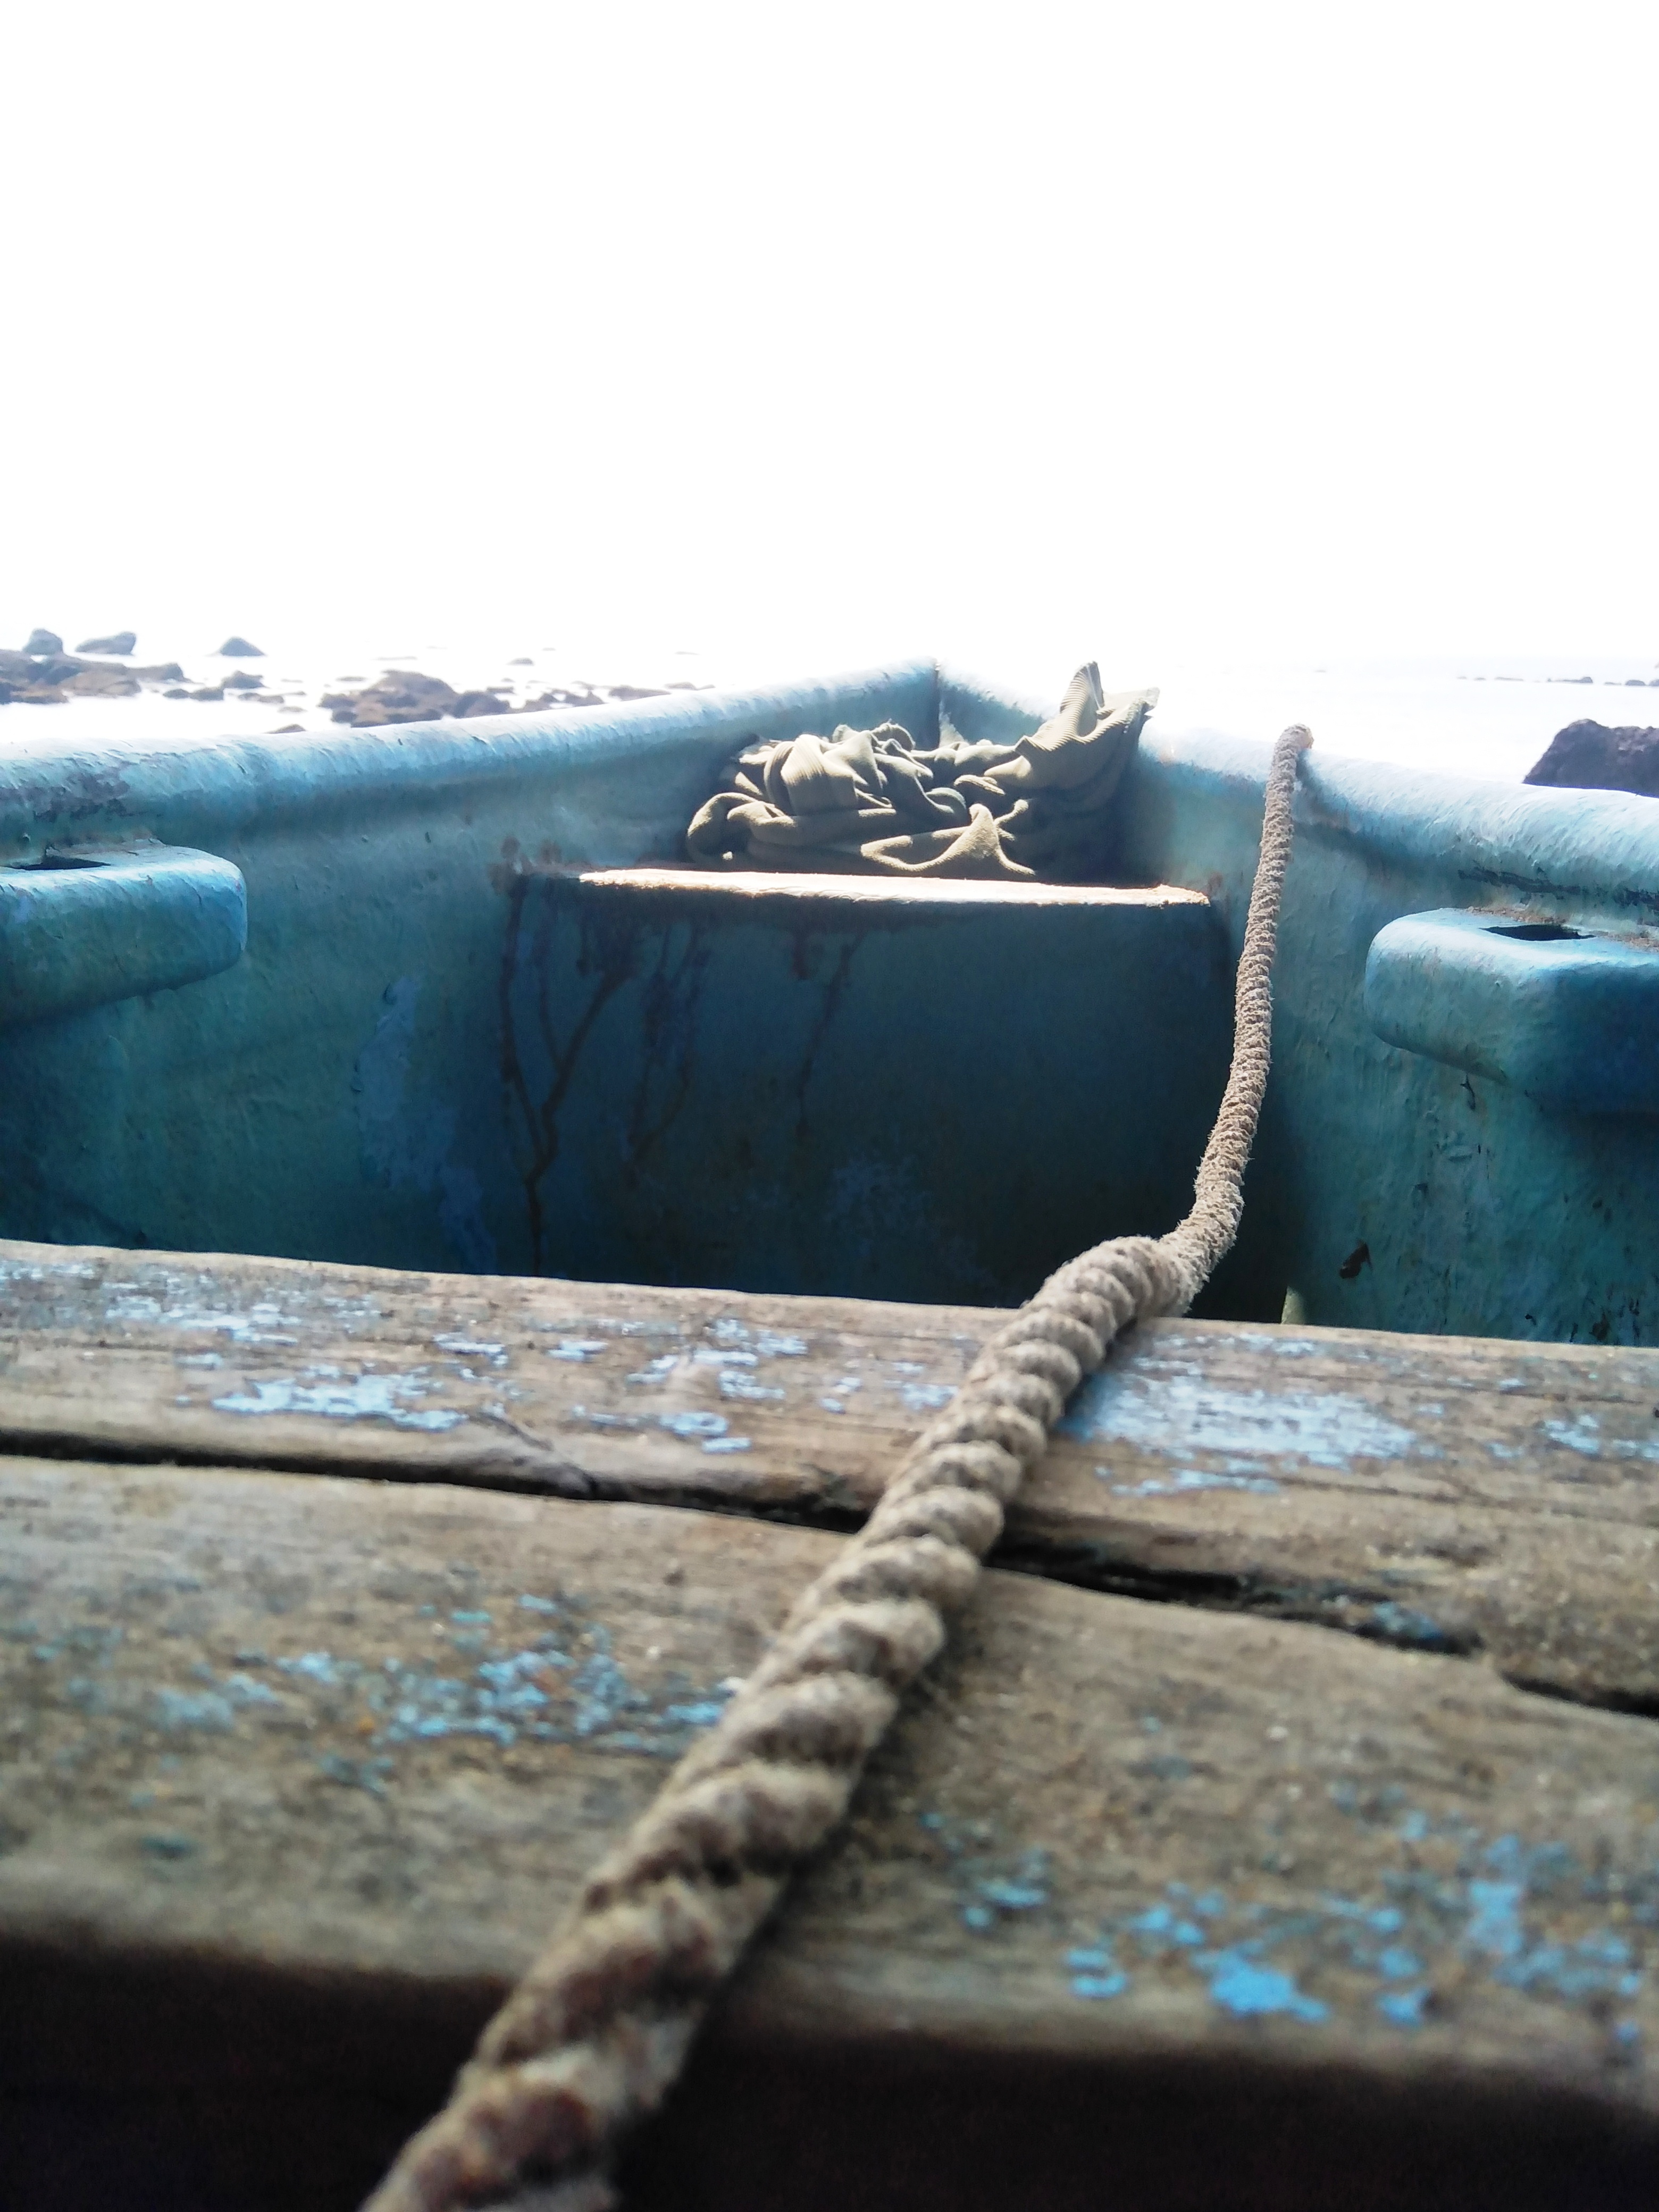
sea, water, rope, vehicle, fishing vessel, boat, dock